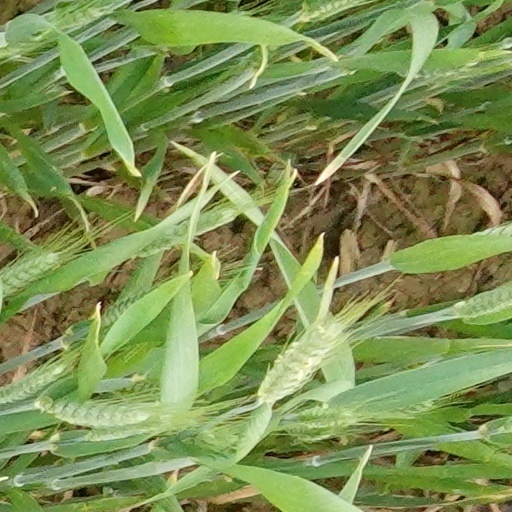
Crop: wheat